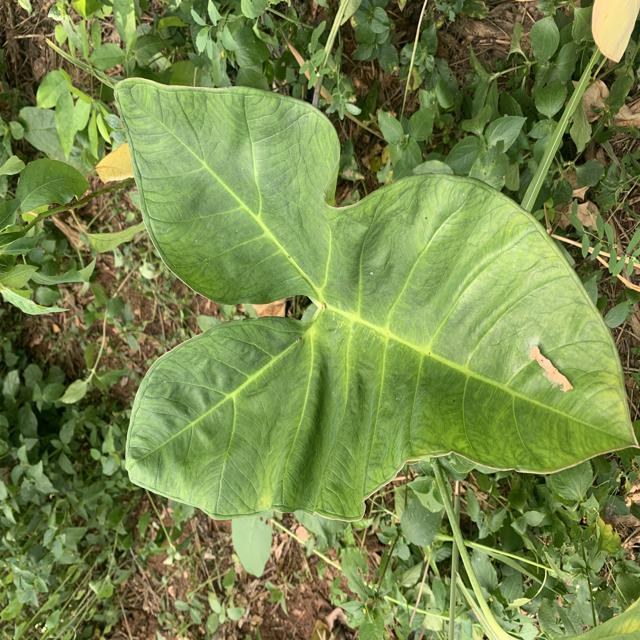
Label: Healthy